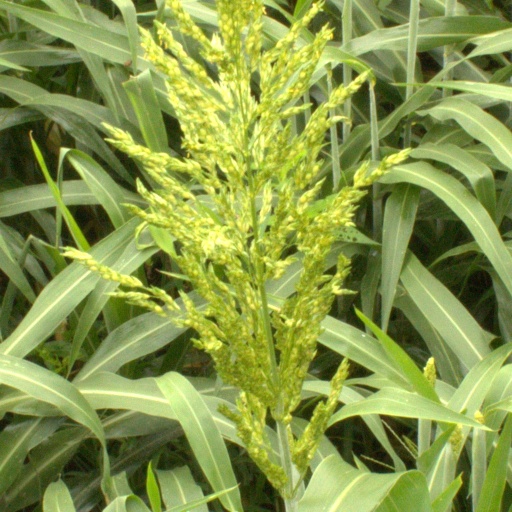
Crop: sorghum